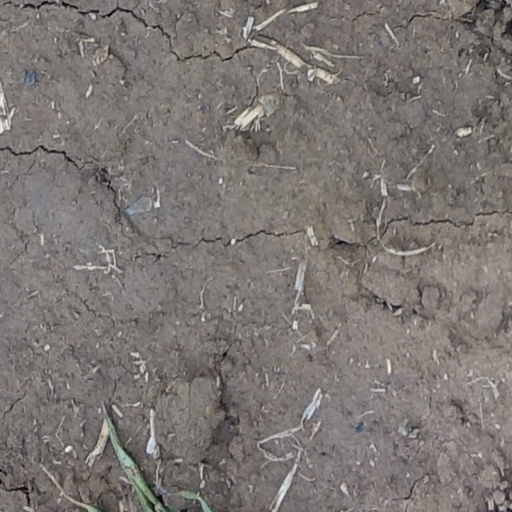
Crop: wheat